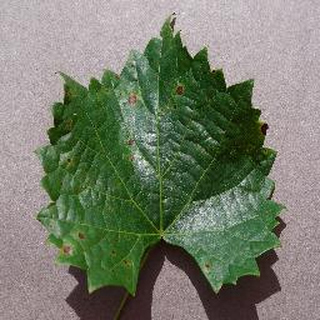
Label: grape_black_rot